Skopje

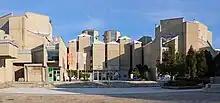
Faculty of Economics, Ss. Cyril and Methodius University.

Being the capital and largest city of North Macedonia, Skopje enjoys a particular status granted by law. The last revision of its status was made in 2004. Since then, the City of Skopje has been divided into 10 municipalities which all have a council and a mayor, like all of the country's municipalities. Municipalities only deal with matters specific of their territory, and the City of Skopje deals with matters that concern all of them, or that cannot be divided between two or more municipalities.